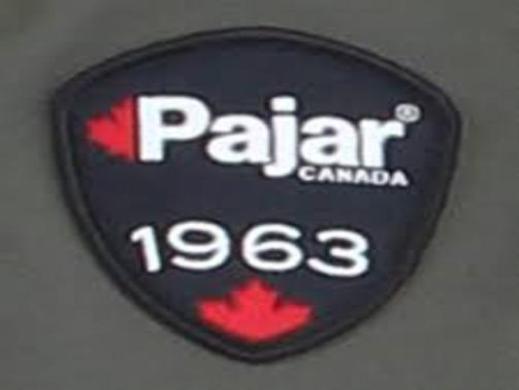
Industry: Clothes